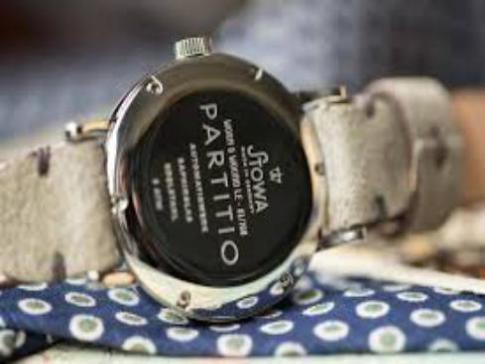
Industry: Clothes